Edward Routh

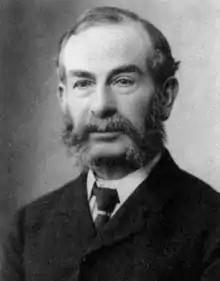
Edward John Routh (1831–1907)

Edward John Routh (20 January 18317 June 1907) was an English mathematician, noted as the outstanding coach of students preparing for the Mathematical Tripos examination of the University of Cambridge in its heyday in the middle of the nineteenth century. He also did much to systematise the mathematical theory of mechanics and created several ideas critical to the development of modern control systems theory.